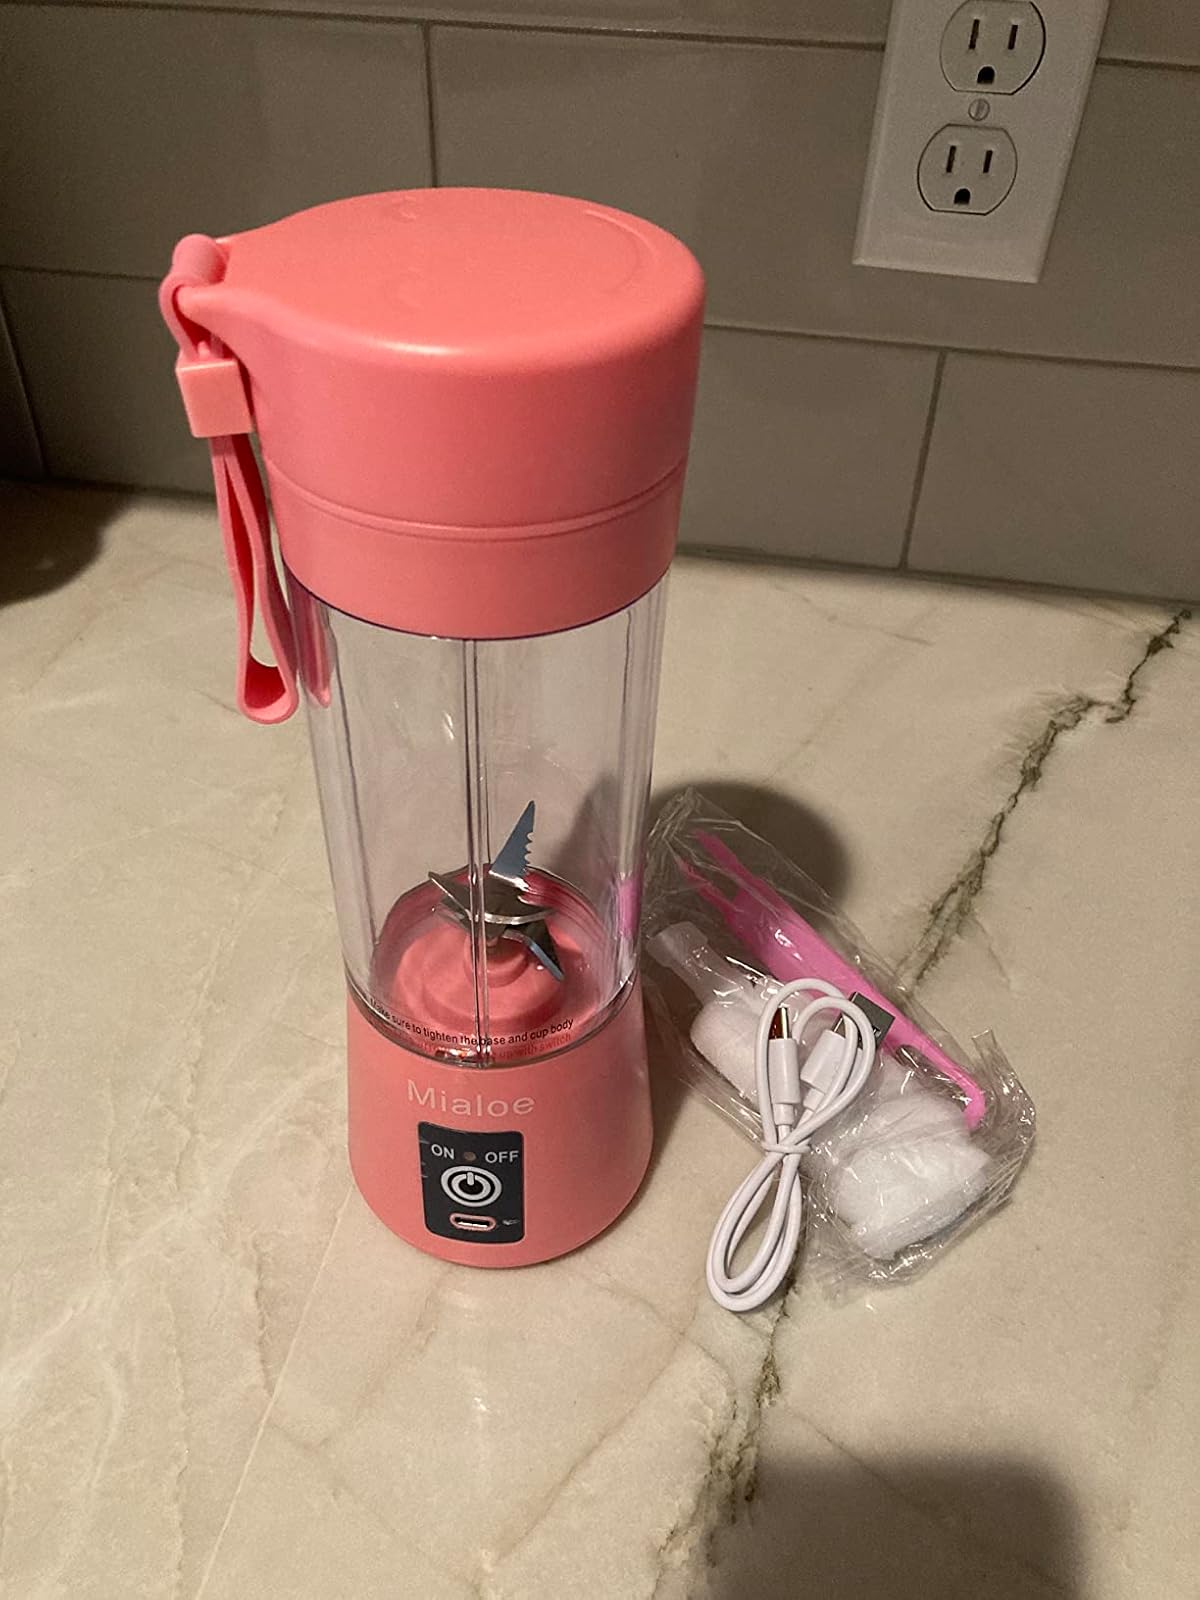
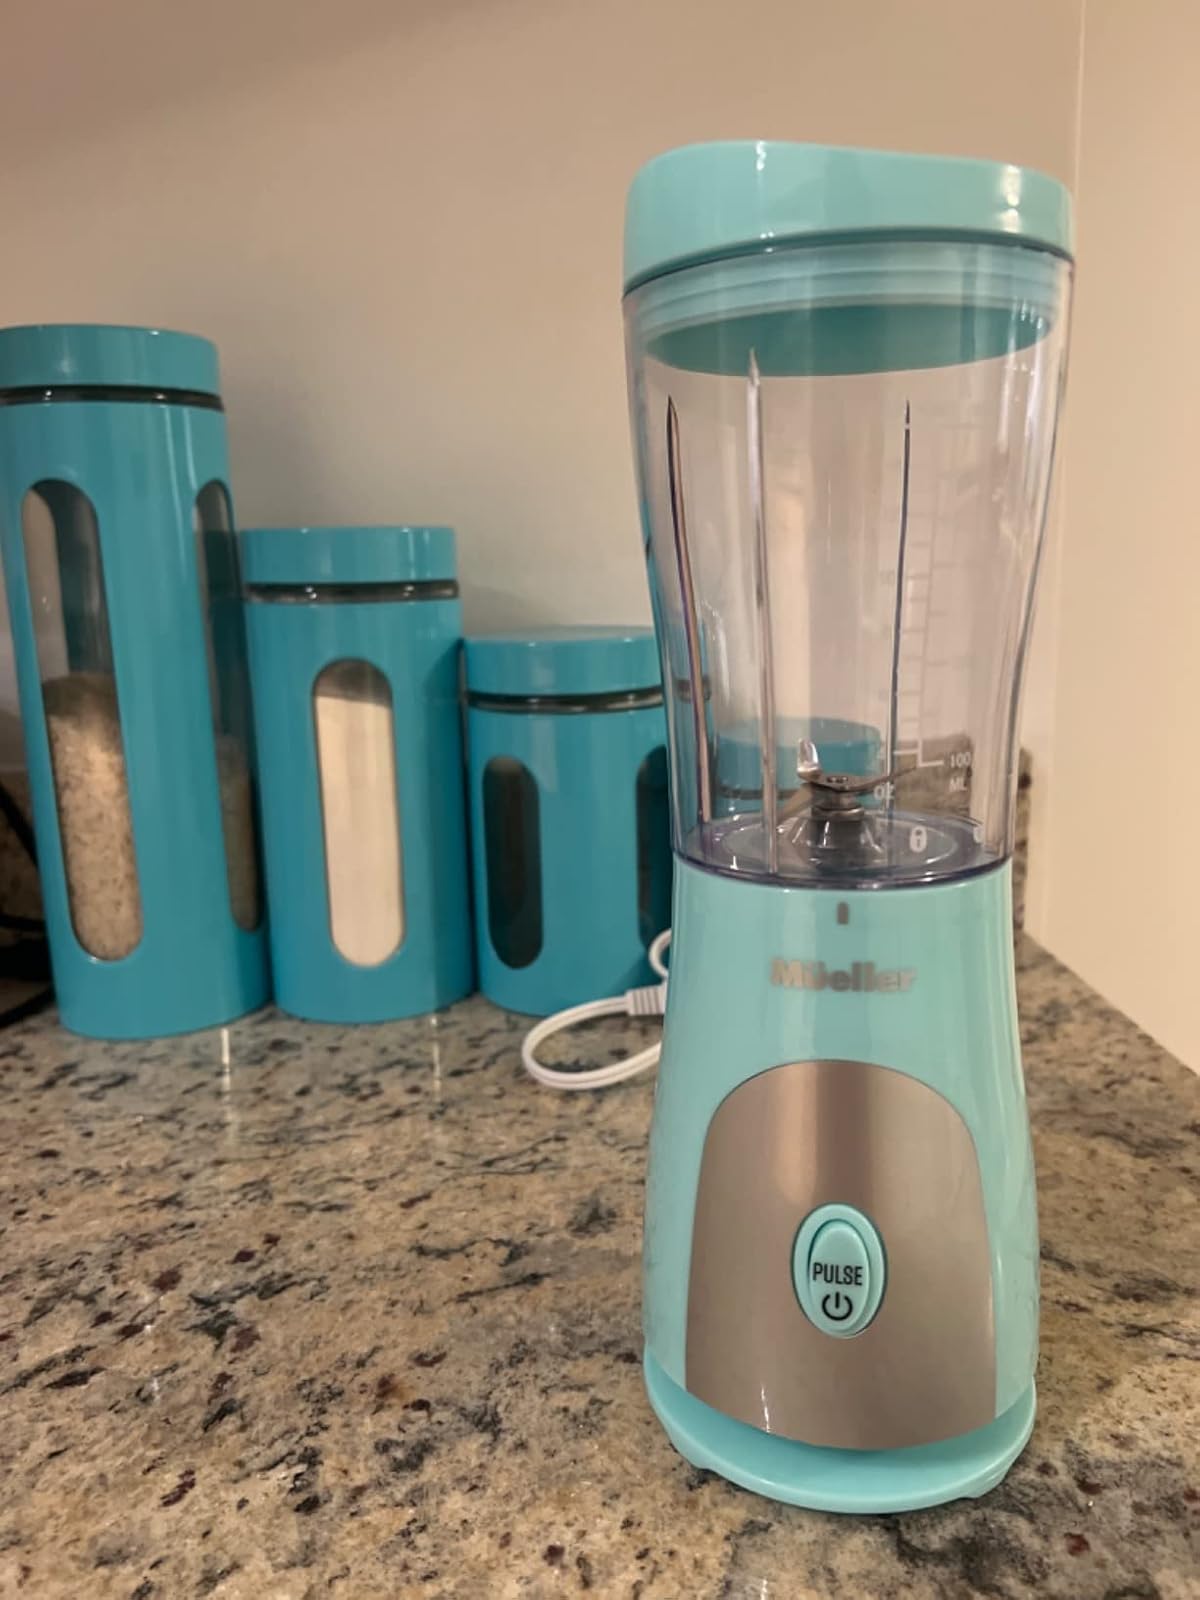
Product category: items_blender
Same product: no